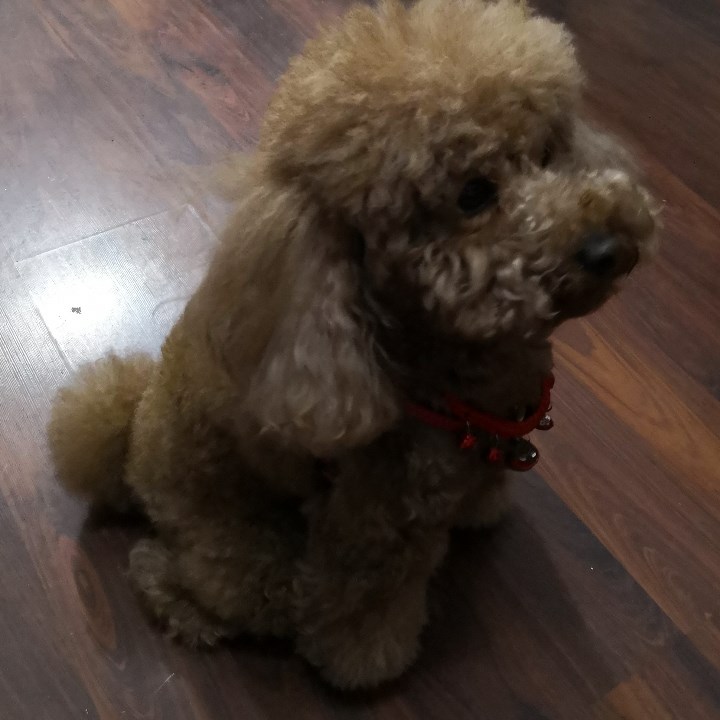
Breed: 7449-n000128-teddy